Trolleybus

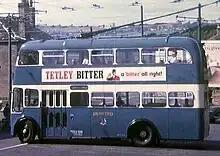
A trolleybus in Bradford in 1970. The Bradford Trolleybus system was the last one to operate in the United Kingdom; closing in 1972.

Well over 200 different trolleybus makers have existed – mostly commercial manufacturers, but in some cases (particularly in communist countries), built by the publicly owned operating companies or authorities. Of the defunct or former trolleybus manufacturers, the largest producers in North America and Western Europe – ones whose production totalled more than 1,000 units each – included the U.S. companies Brill (approx. 3,250 total), Pullman-Standard (2,007), and Marmon-Herrington (1,624); the English companies AEC (approx. 1,750), British United Traction (BUT) (1,573), Leyland (1,420) and Sunbeam (1,379); France's Vétra (more than 1,750); and the Italian builders Alfa Romeo (2,044) and Fiat (approx. 1,700). The largest former trolleybus manufacture is Trolza (formerly Uritsky, or ZiU) since 1951, until they declared their bankruptcy in 2017, building over 65000 trolleybuses. Also, Canadian Car and Foundry built 1,114 trolleybuses based on designs by Brill.